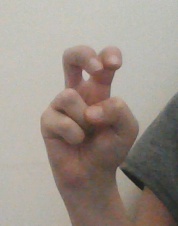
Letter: toot